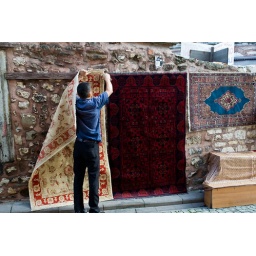
A street vendor staples his carpets to the wall on Sunday morning in Istanbul, Turkey.